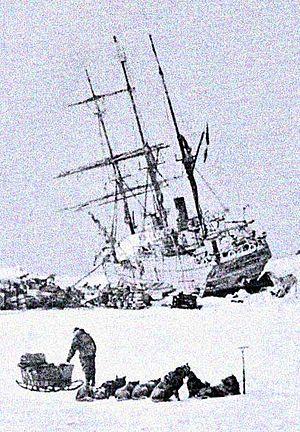
Umberto Cagni est un alpiniste, explorateur polaire et amiral de la marine royale italienne.